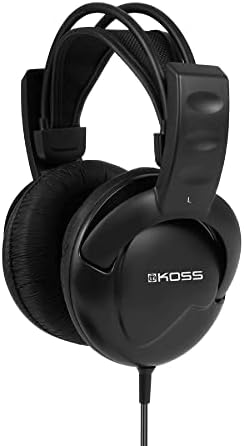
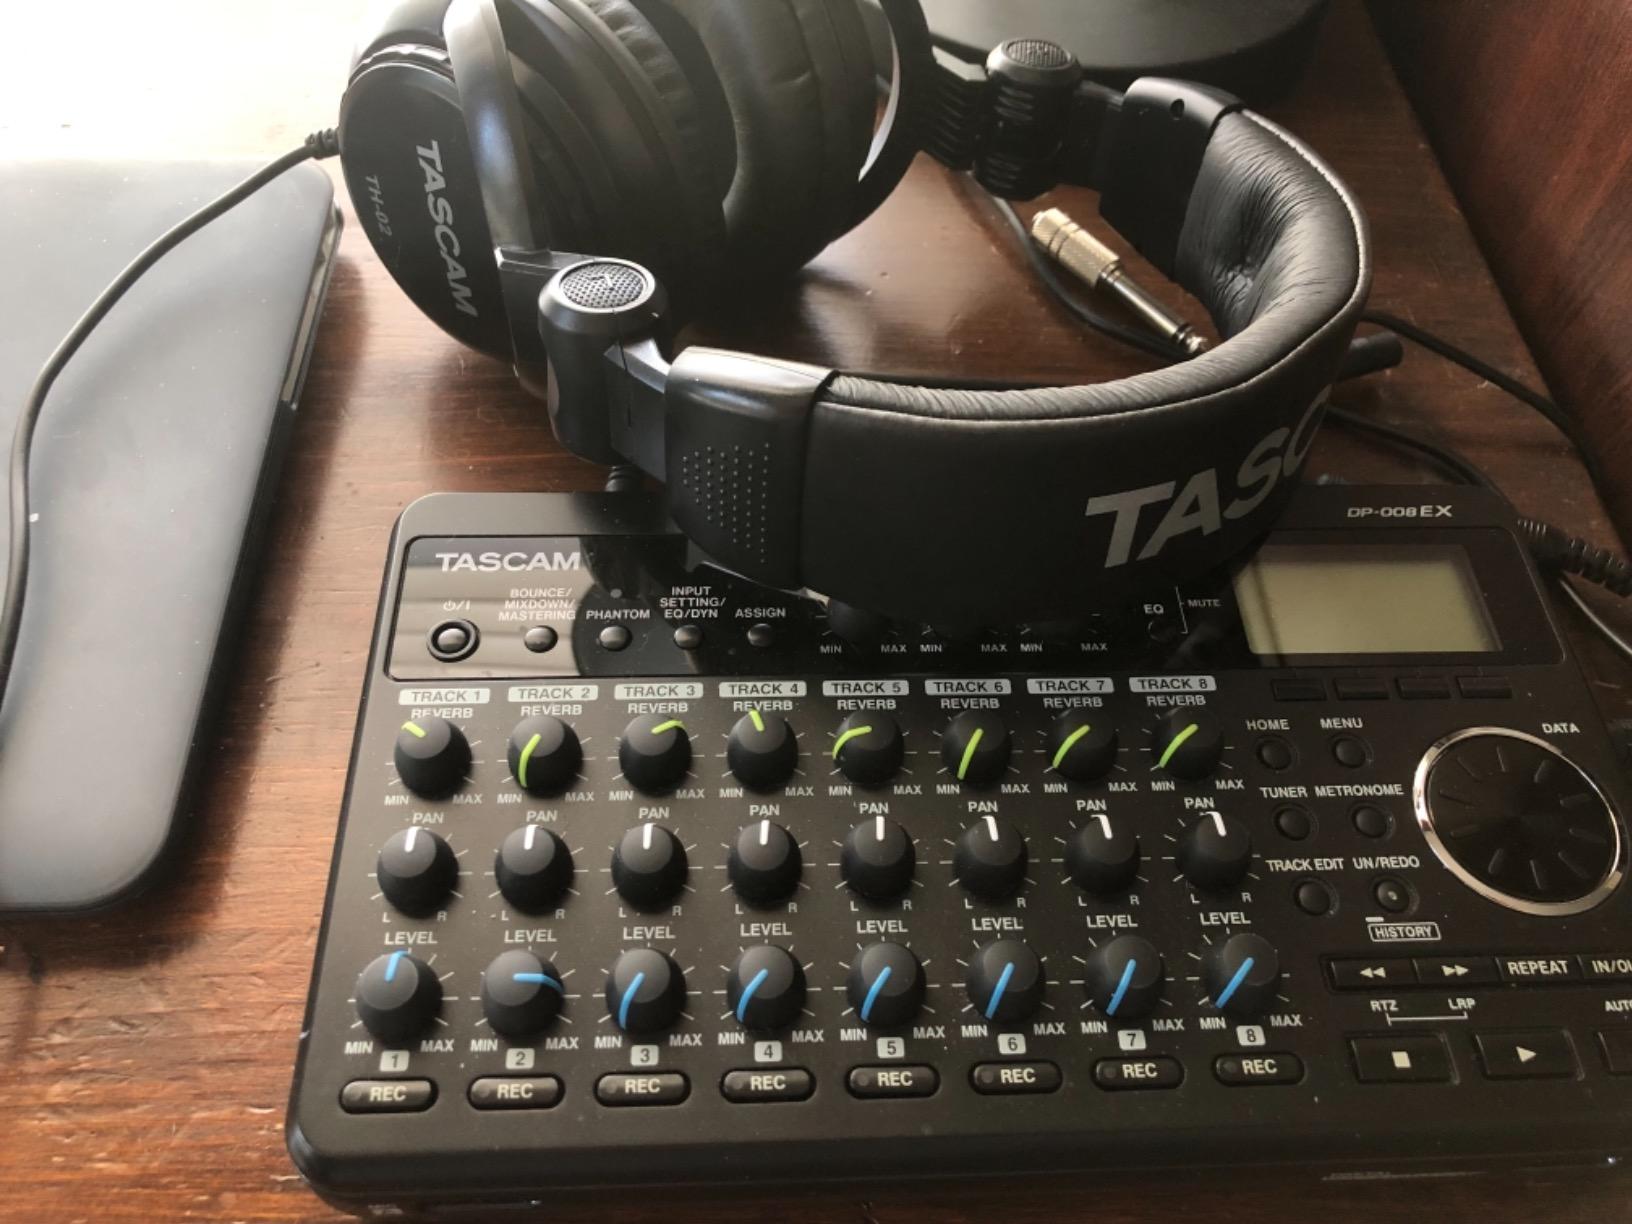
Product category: headphones
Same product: no